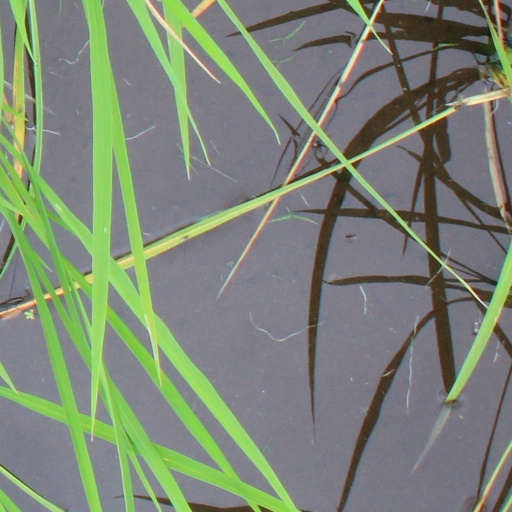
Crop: rice